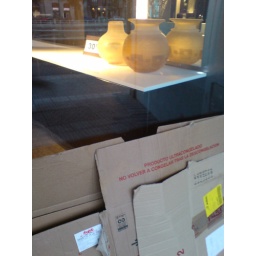
My feet in the sky of Bilbao and my head in San Francisco street